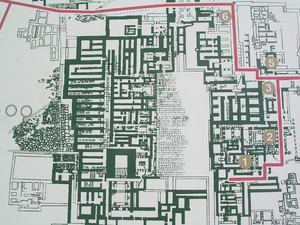
Cnossos ou Knossos est un site archéologique crétois de l'âge du bronze en Europe, situé à 5 km au sud-est d'Héraklion, à l'ouest du fleuve Kairatos. Son aspect et sa taille en font un endroit capable de recevoir un demi-million de visiteurs par an. Un projet de restructuration a été annoncé par les autorités archéologiques grecques en juillet 2012.